Louise Olivereau

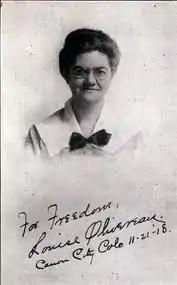
Portrait of Olivereau, 1918

Louise Olivereau (1884-1963) was an American anarchist and war resister. She was a trained stenographer and worked for the Industrial Workers of the World in their Seattle office. It was raided in 1917 during World War I because the group opposed the war. She was charged with and convicted of violation of the Espionage Act of 1917. On November 30, 1917, she was convicted and given a ten-year sentence, for “interference with the draft,” for printing a small leaflet advising young men of their legal rights in relation to claiming an exemption from the draft. She served 28 months of the sentence before being released in March 1920.